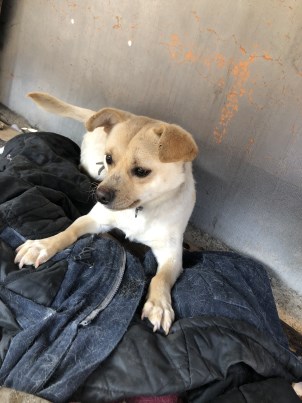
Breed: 3336-n000121-chinese_rural_dog